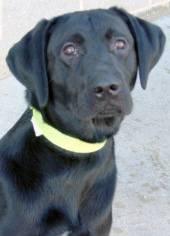
dog